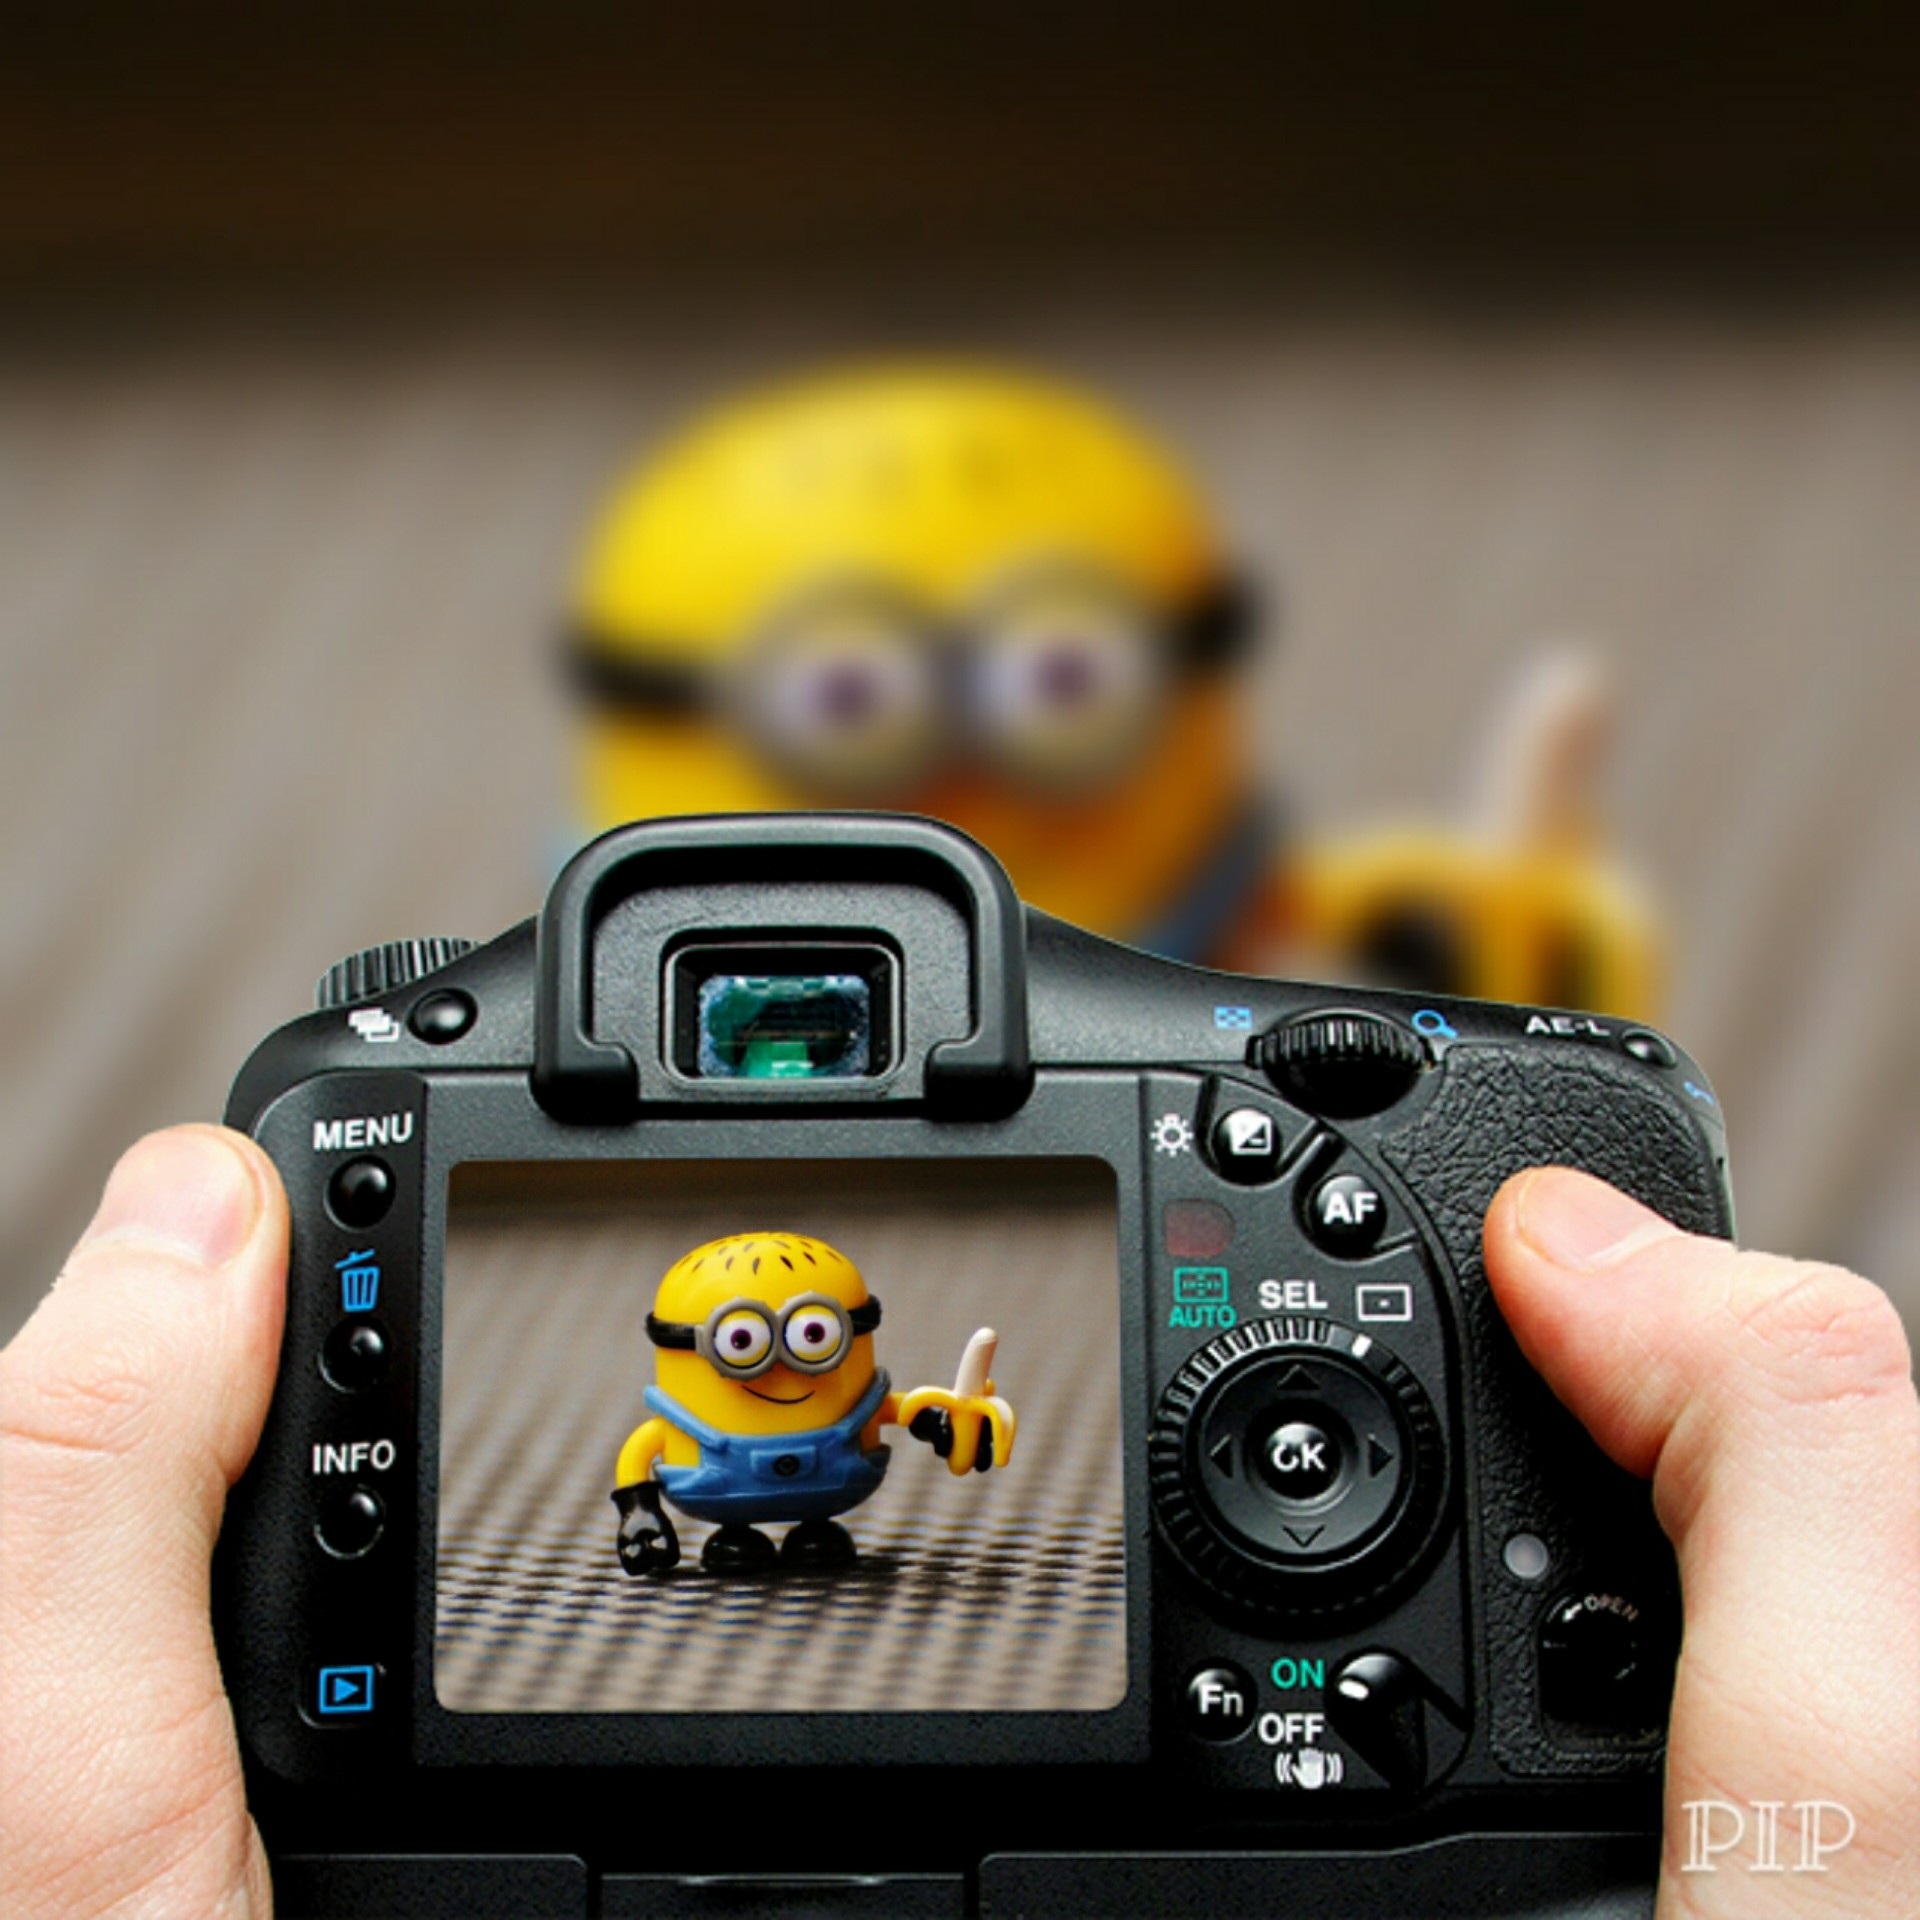
camera, photo, product, digital camera, photograph, funny, minion, single lens reflex camera, cameras optics